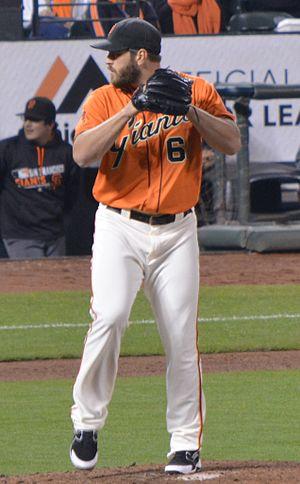
Joshua Osich est un lanceur de relève gaucher des Red Sox de Boston de la Ligue majeure de baseball.